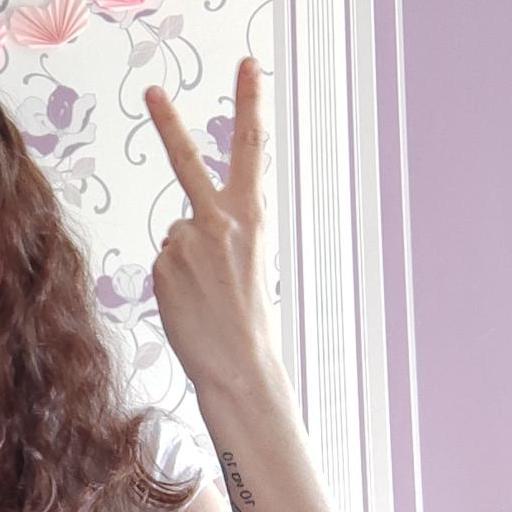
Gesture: peace_inverted